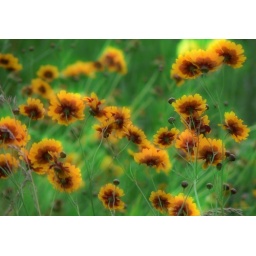
Growing in a field near the beach